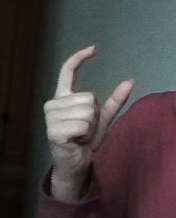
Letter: nun